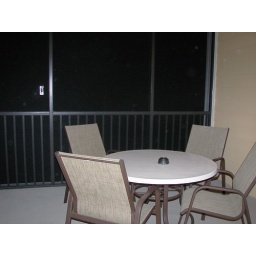
patio table outside bedroom screened in